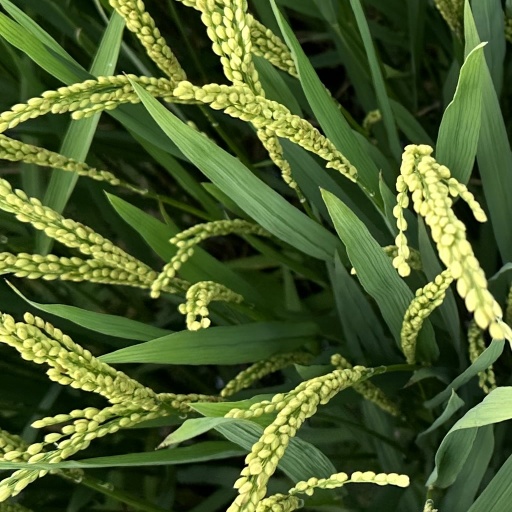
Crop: rice